De Tatta's

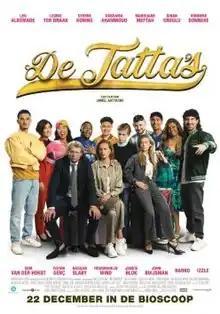
Theatrical release poster

De Tatta's (Dutch for: "The ") is a 2022 Dutch comedy film directed by Jamel Aattache. The film won the Golden Film award after having sold 100,000 tickets. The film also won the Platinum Film award after having sold 400,000 tickets.